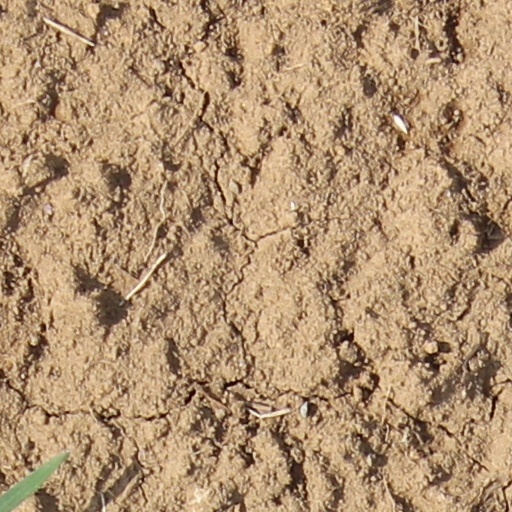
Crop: wheat